Allard K. Lowenstein

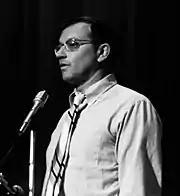
Allard Lowenstein at congressional race fundraiser, August 29, 1976

In 1959, Lowenstein made a clandestine tour of South-West Africa, now Namibia. While he was there, he collected testimony against the South African-controlled government (South-West Africa was a United Nations Trust Territory). After his return, he spent a year promoting his findings to various student organizations and then wrote a book, "A Brutal Mandate", with an introduction by Eleanor Roosevelt, with whom he had worked in 1957 at the American Association for the United Nations.